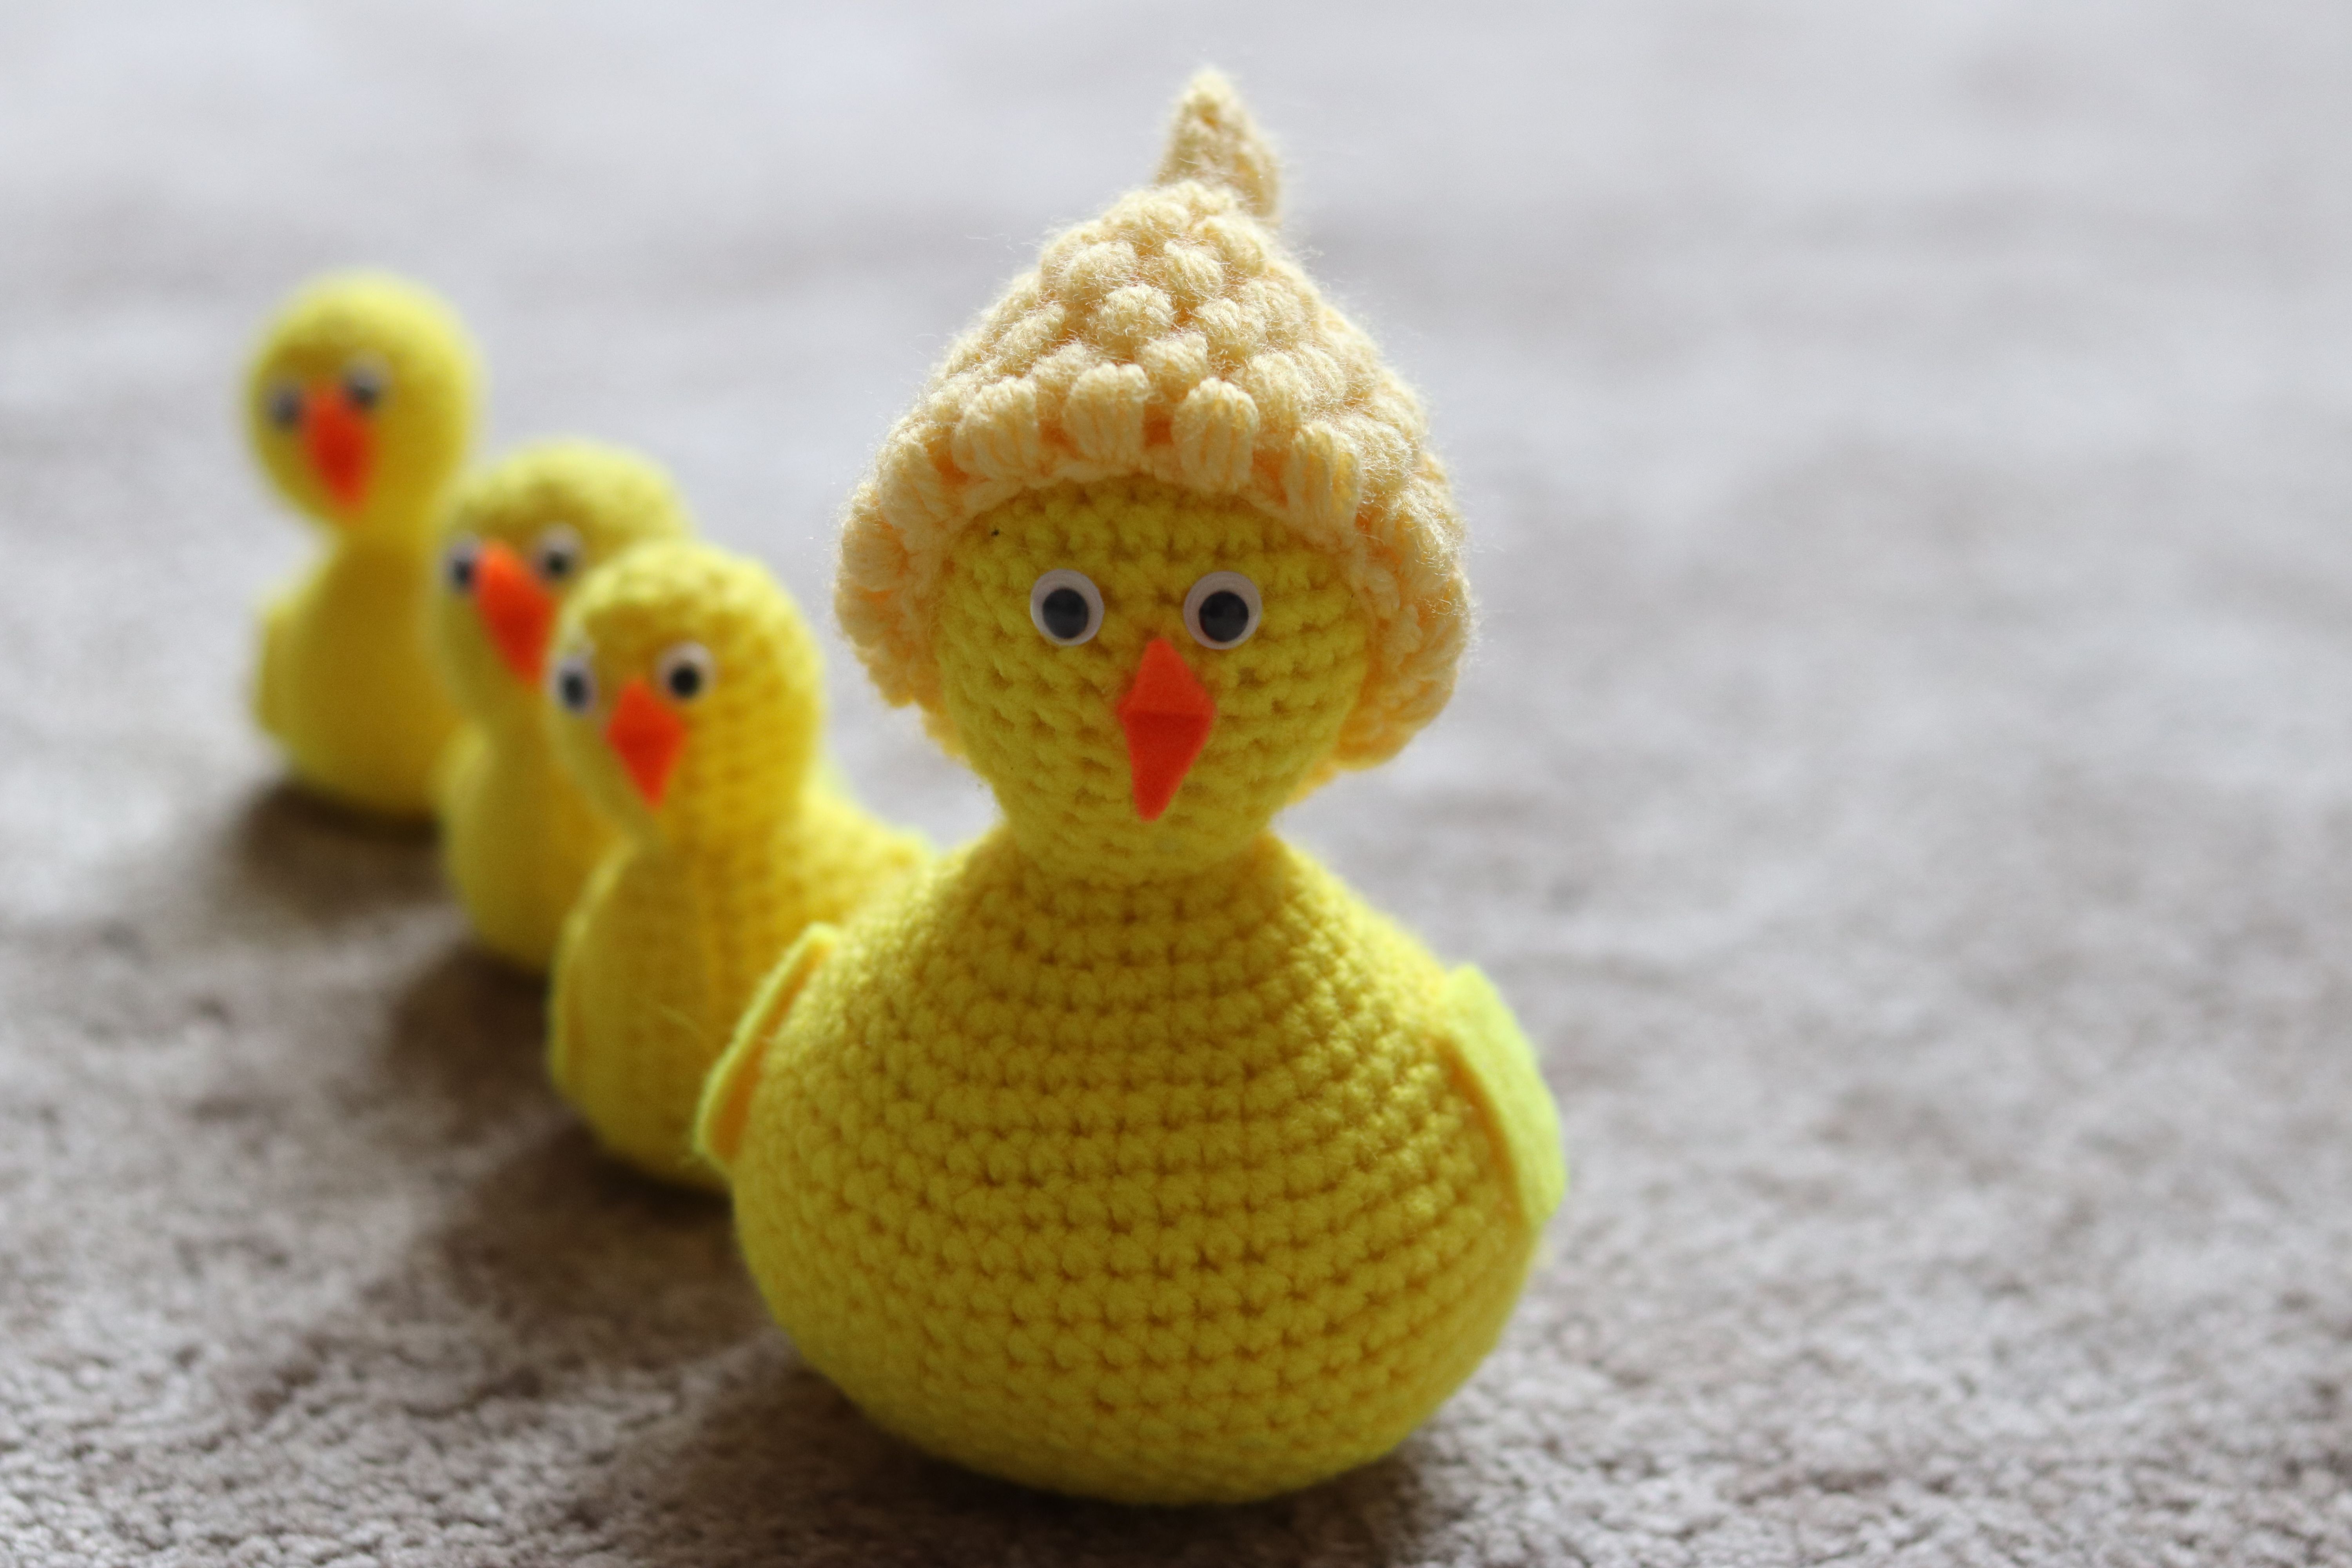
Crocheted chick toys in a line.
Four yellow crocheted chick toys are arranged in a line on a gray rug; the lead chick appears to be mom, and all look in one direction.
Shot at eye level, this close-up photograph shows yellow chick toys against a gray rug background in natural sunlight.
The color palette features gray, bright yellow contrasted with a little orange and blue.
The scene creates motherhood and care from the chick's mom.
Labels: Toy, Plush, Animal, Bird, Art, Face, Head, Person, Peeps, Rug, Chick toys
Camera: Canon Canon EOS 77D
Lens: 50.0 mm, Canon EF 50mm f/1.8 STM
Aperture: F2.8
Exposure: 1/160 sec
ISO: 1250
Focal length: 50.0 mm